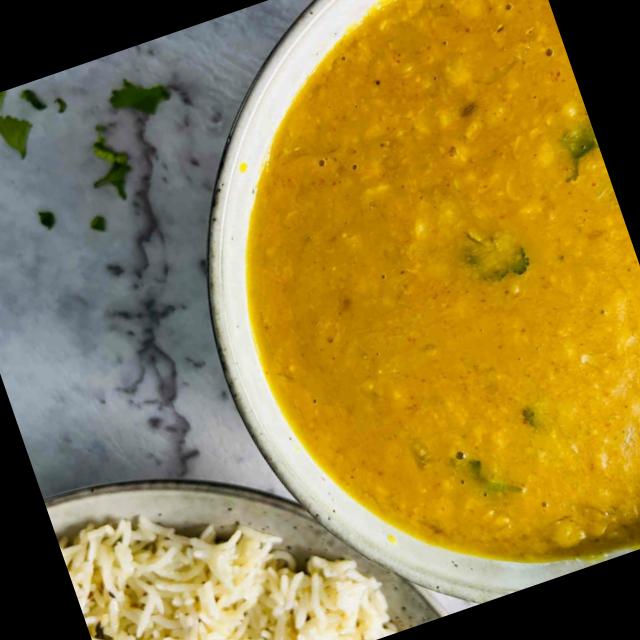
Dish: dal_makhani